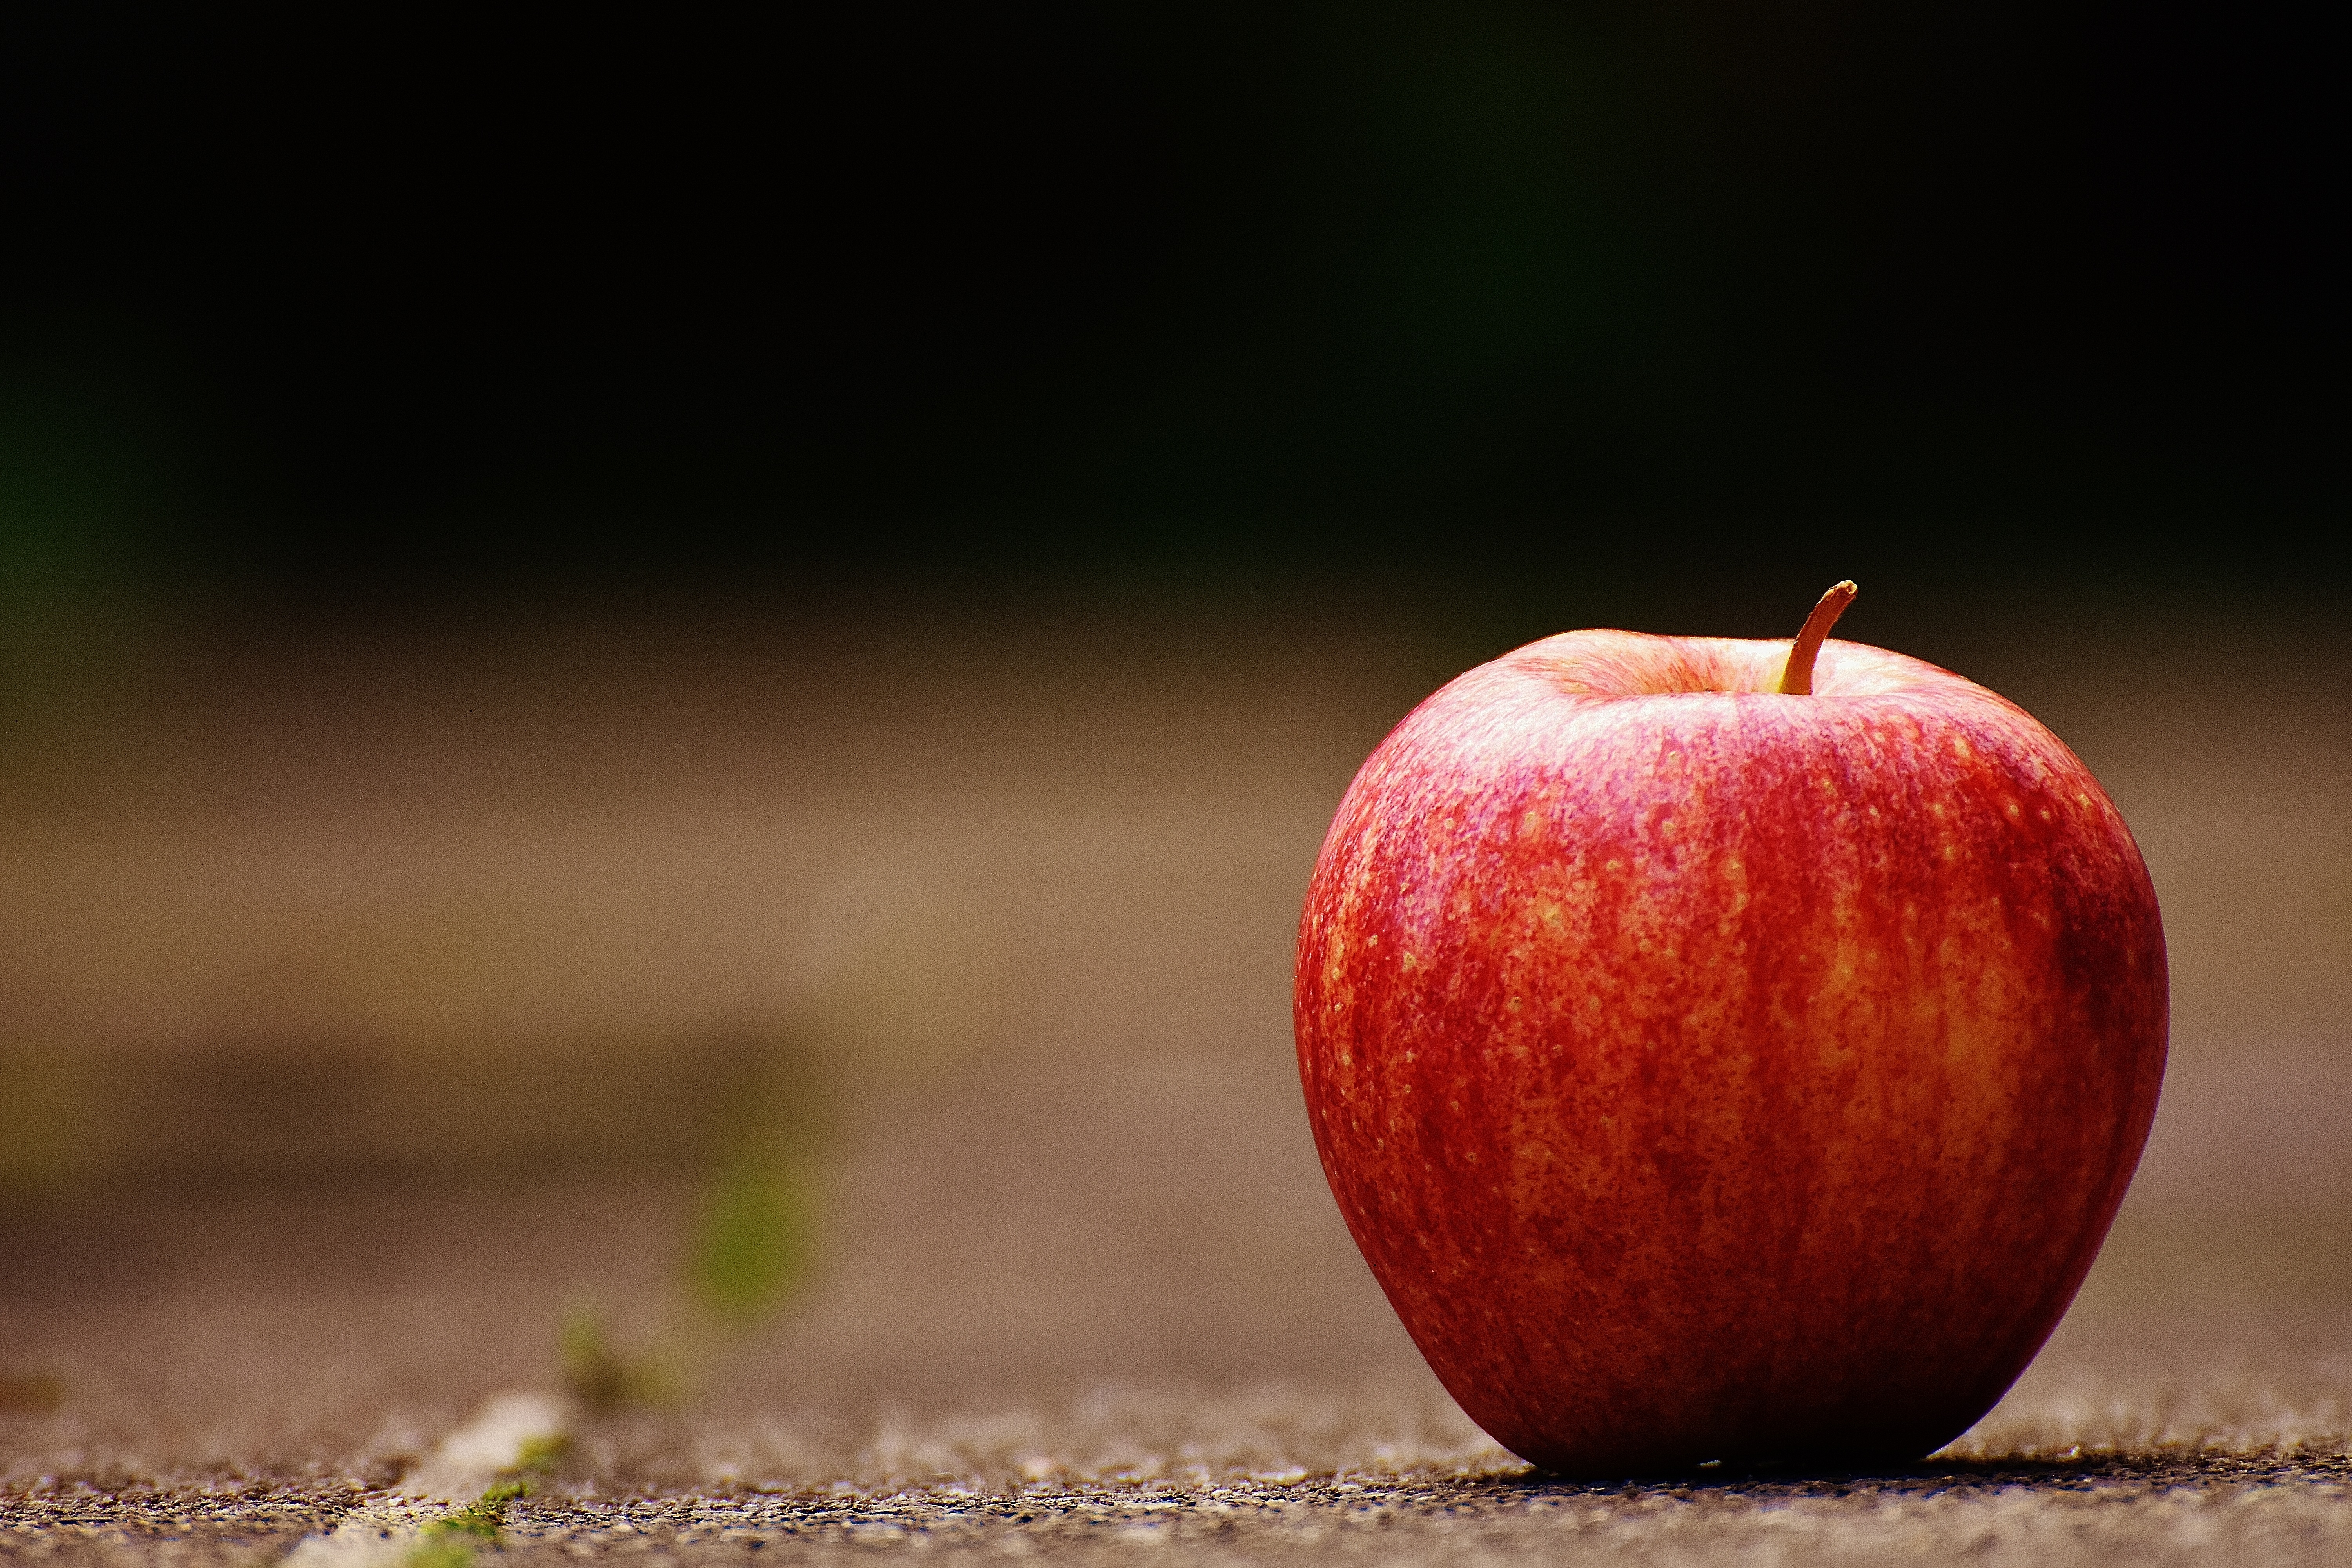
apple, nature, plant, photography, fruit, sweet, leaf, flower, ripe, food, red, produce, autumn, delicious, close up, red apple, fruits, vitamins, frisch, macro photography, flowering plant, rose family, still life photography, land plant